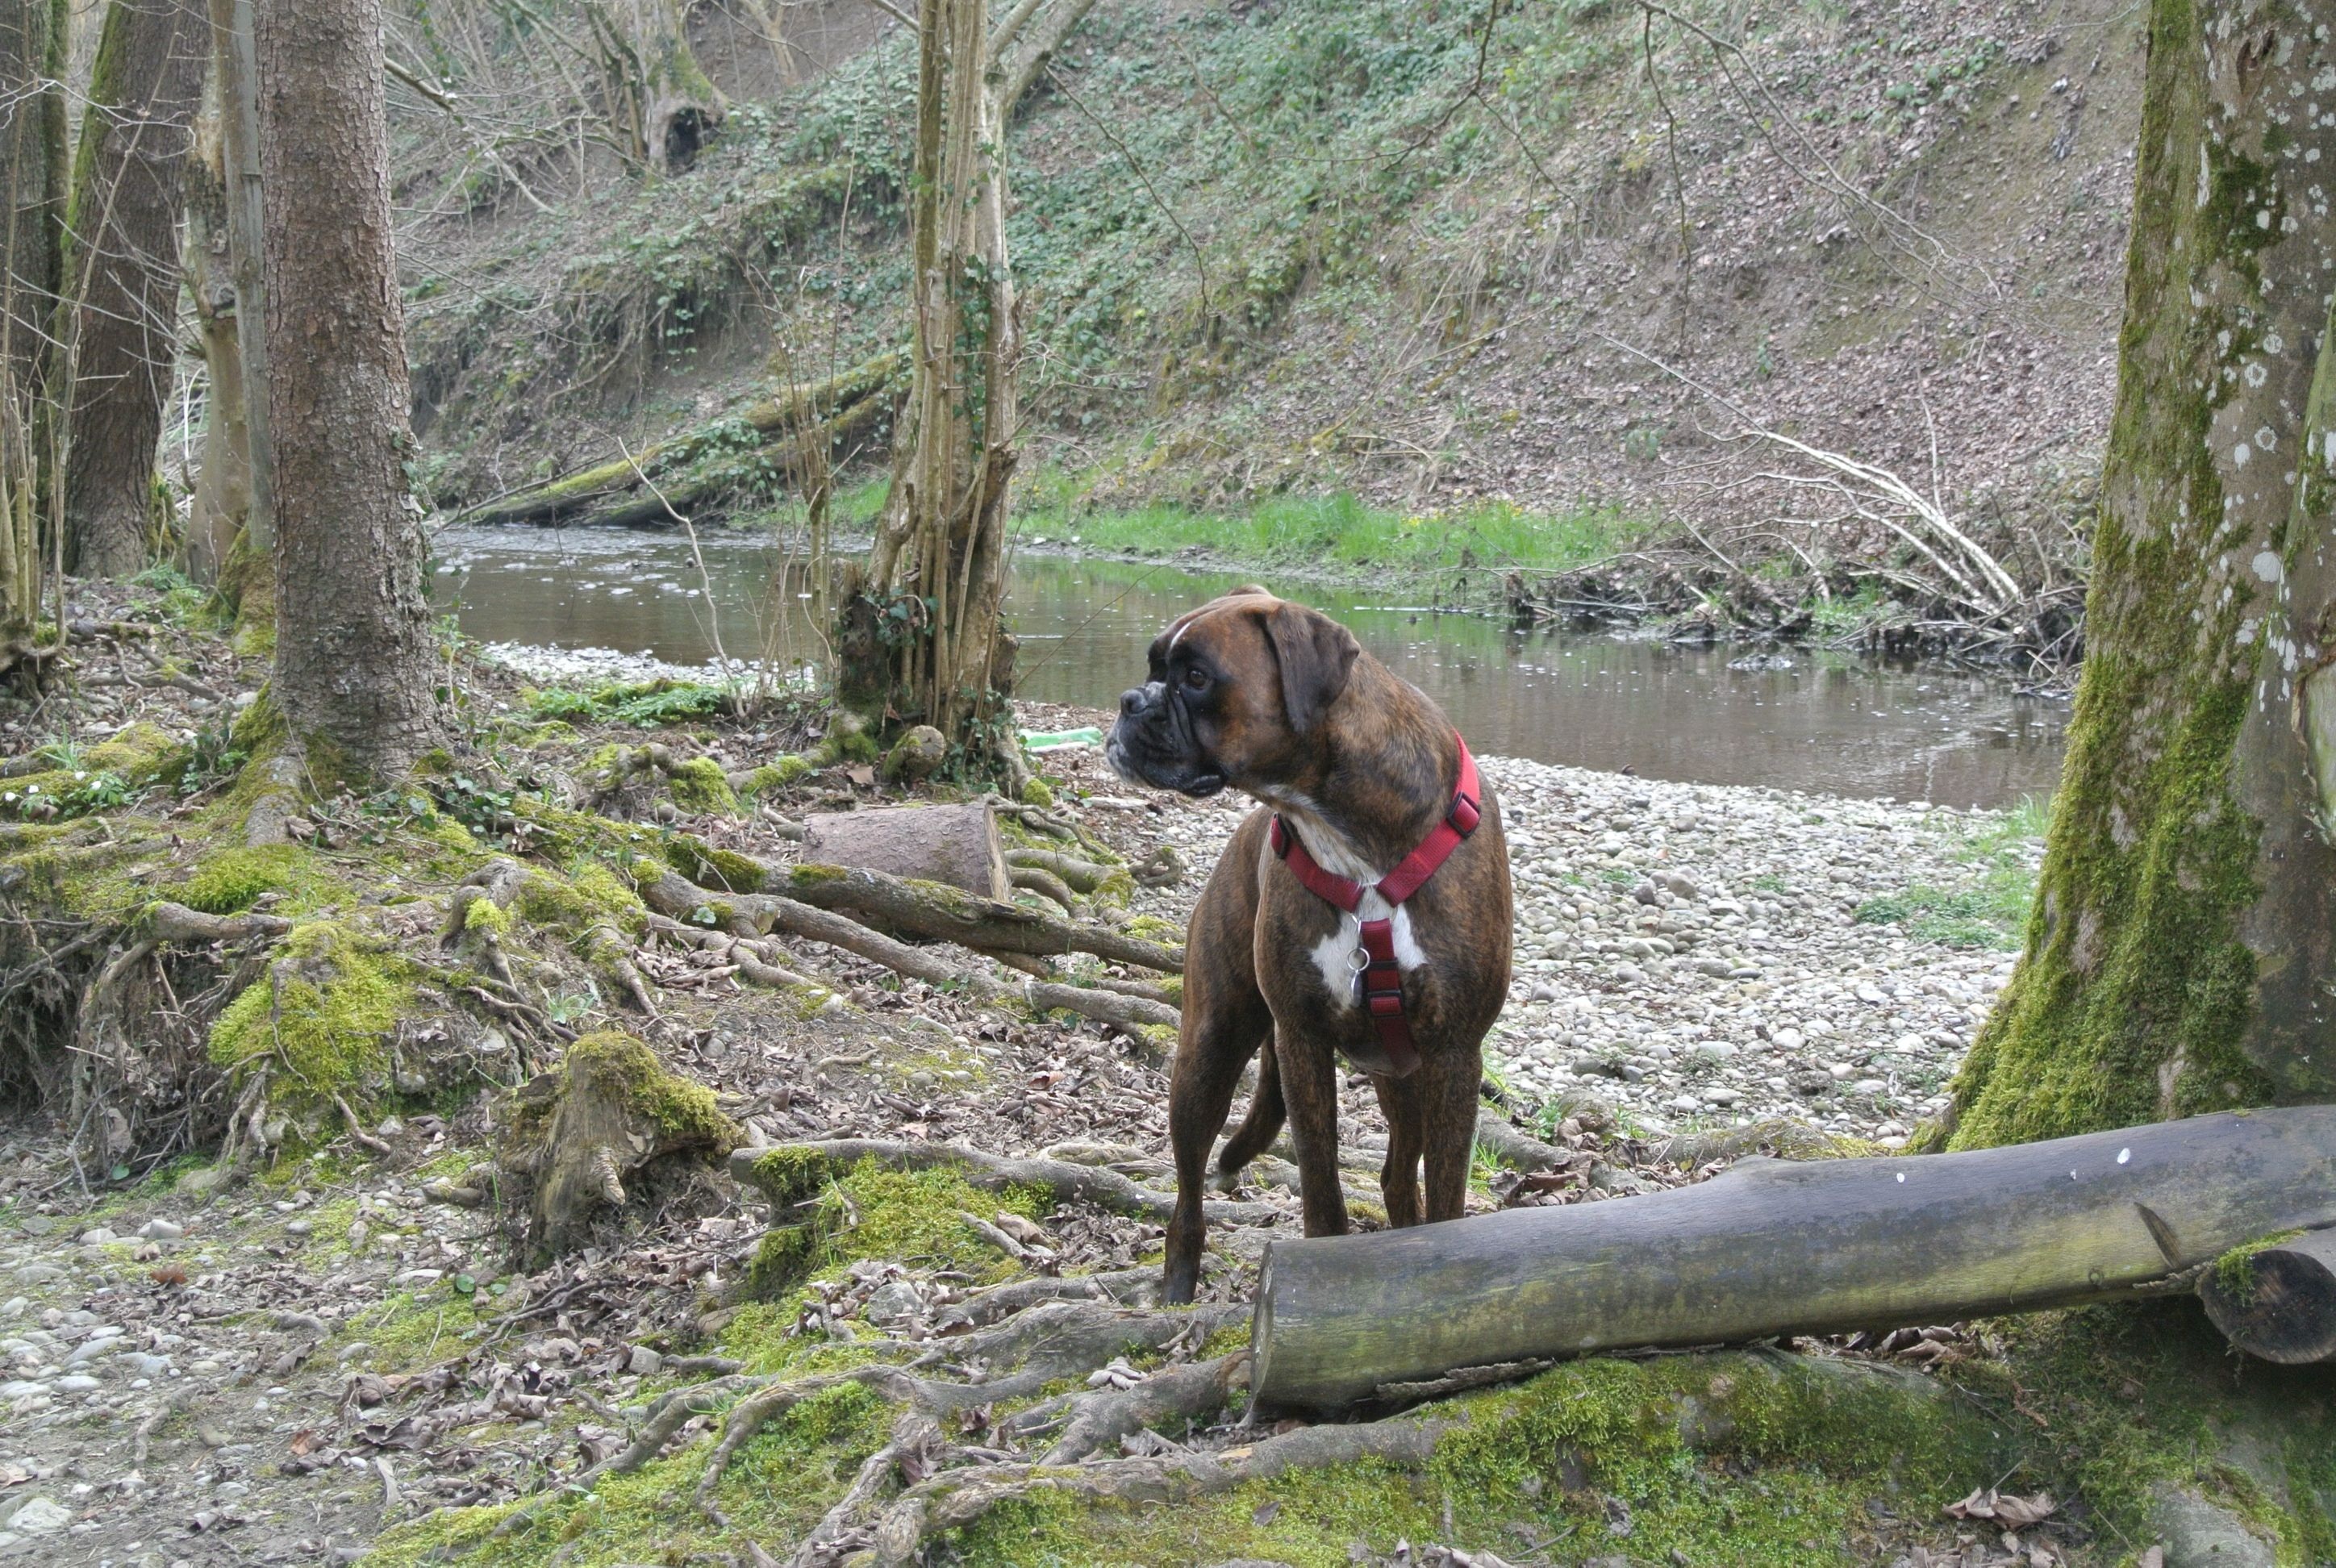
nature, trail, dog, boxer, dog like mammal